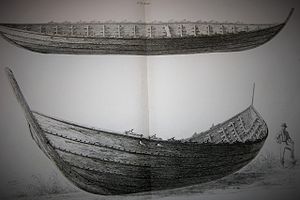
Nydam Mose / En mulig båd?
Nydam Mose på 12 hektar, der ligger ved Øster Sottrup i Sottrup Sogn på Sundeved ved Sønderborg, var oprindelig den inderste del af en vig ud til Als Sund. Mosen ligger i en tunneldal. I det meste af lavningen findes nu eng eller mose, samt en sø, Sandbjerg Mølledam, helt ude ved Als Sund. Mosen er internationalt kendt for fundet af Nydambåden den 18. august 1863.